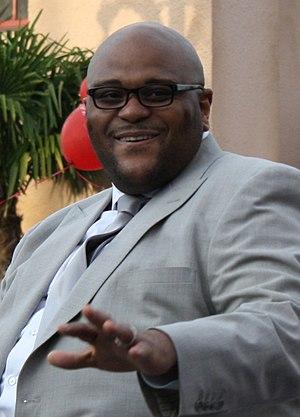
Christopher Ruben Studdard, connu comme Ruben Studdard, est un chanteur américain, second gagnant de l'émission de télévision American idol.